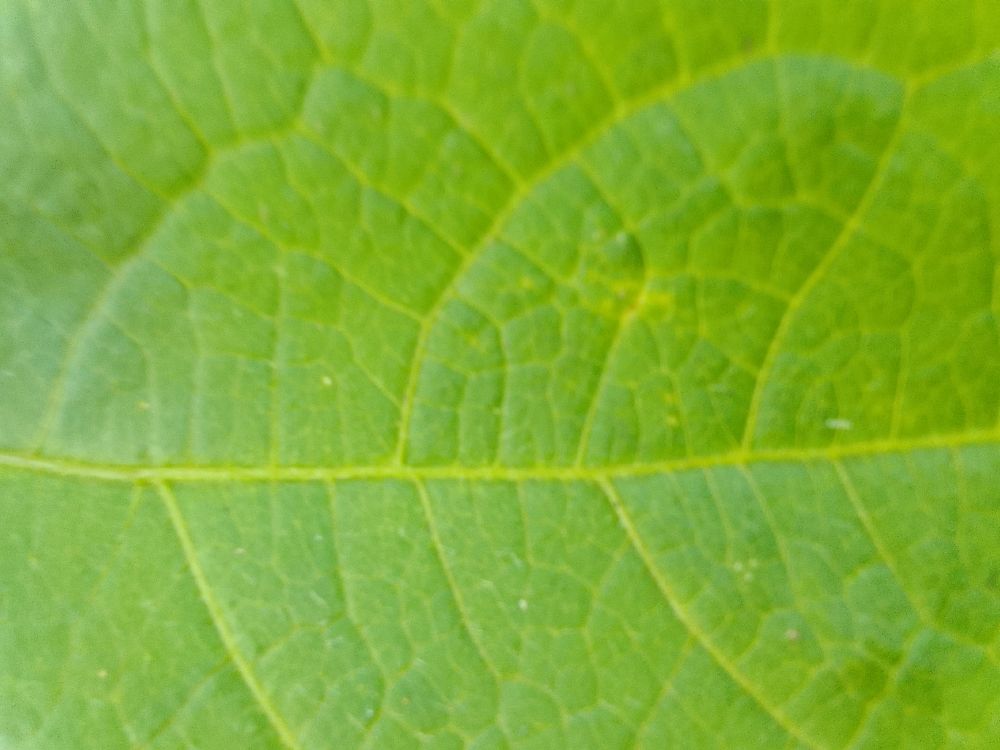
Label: healthy